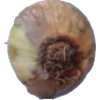
Label: onion